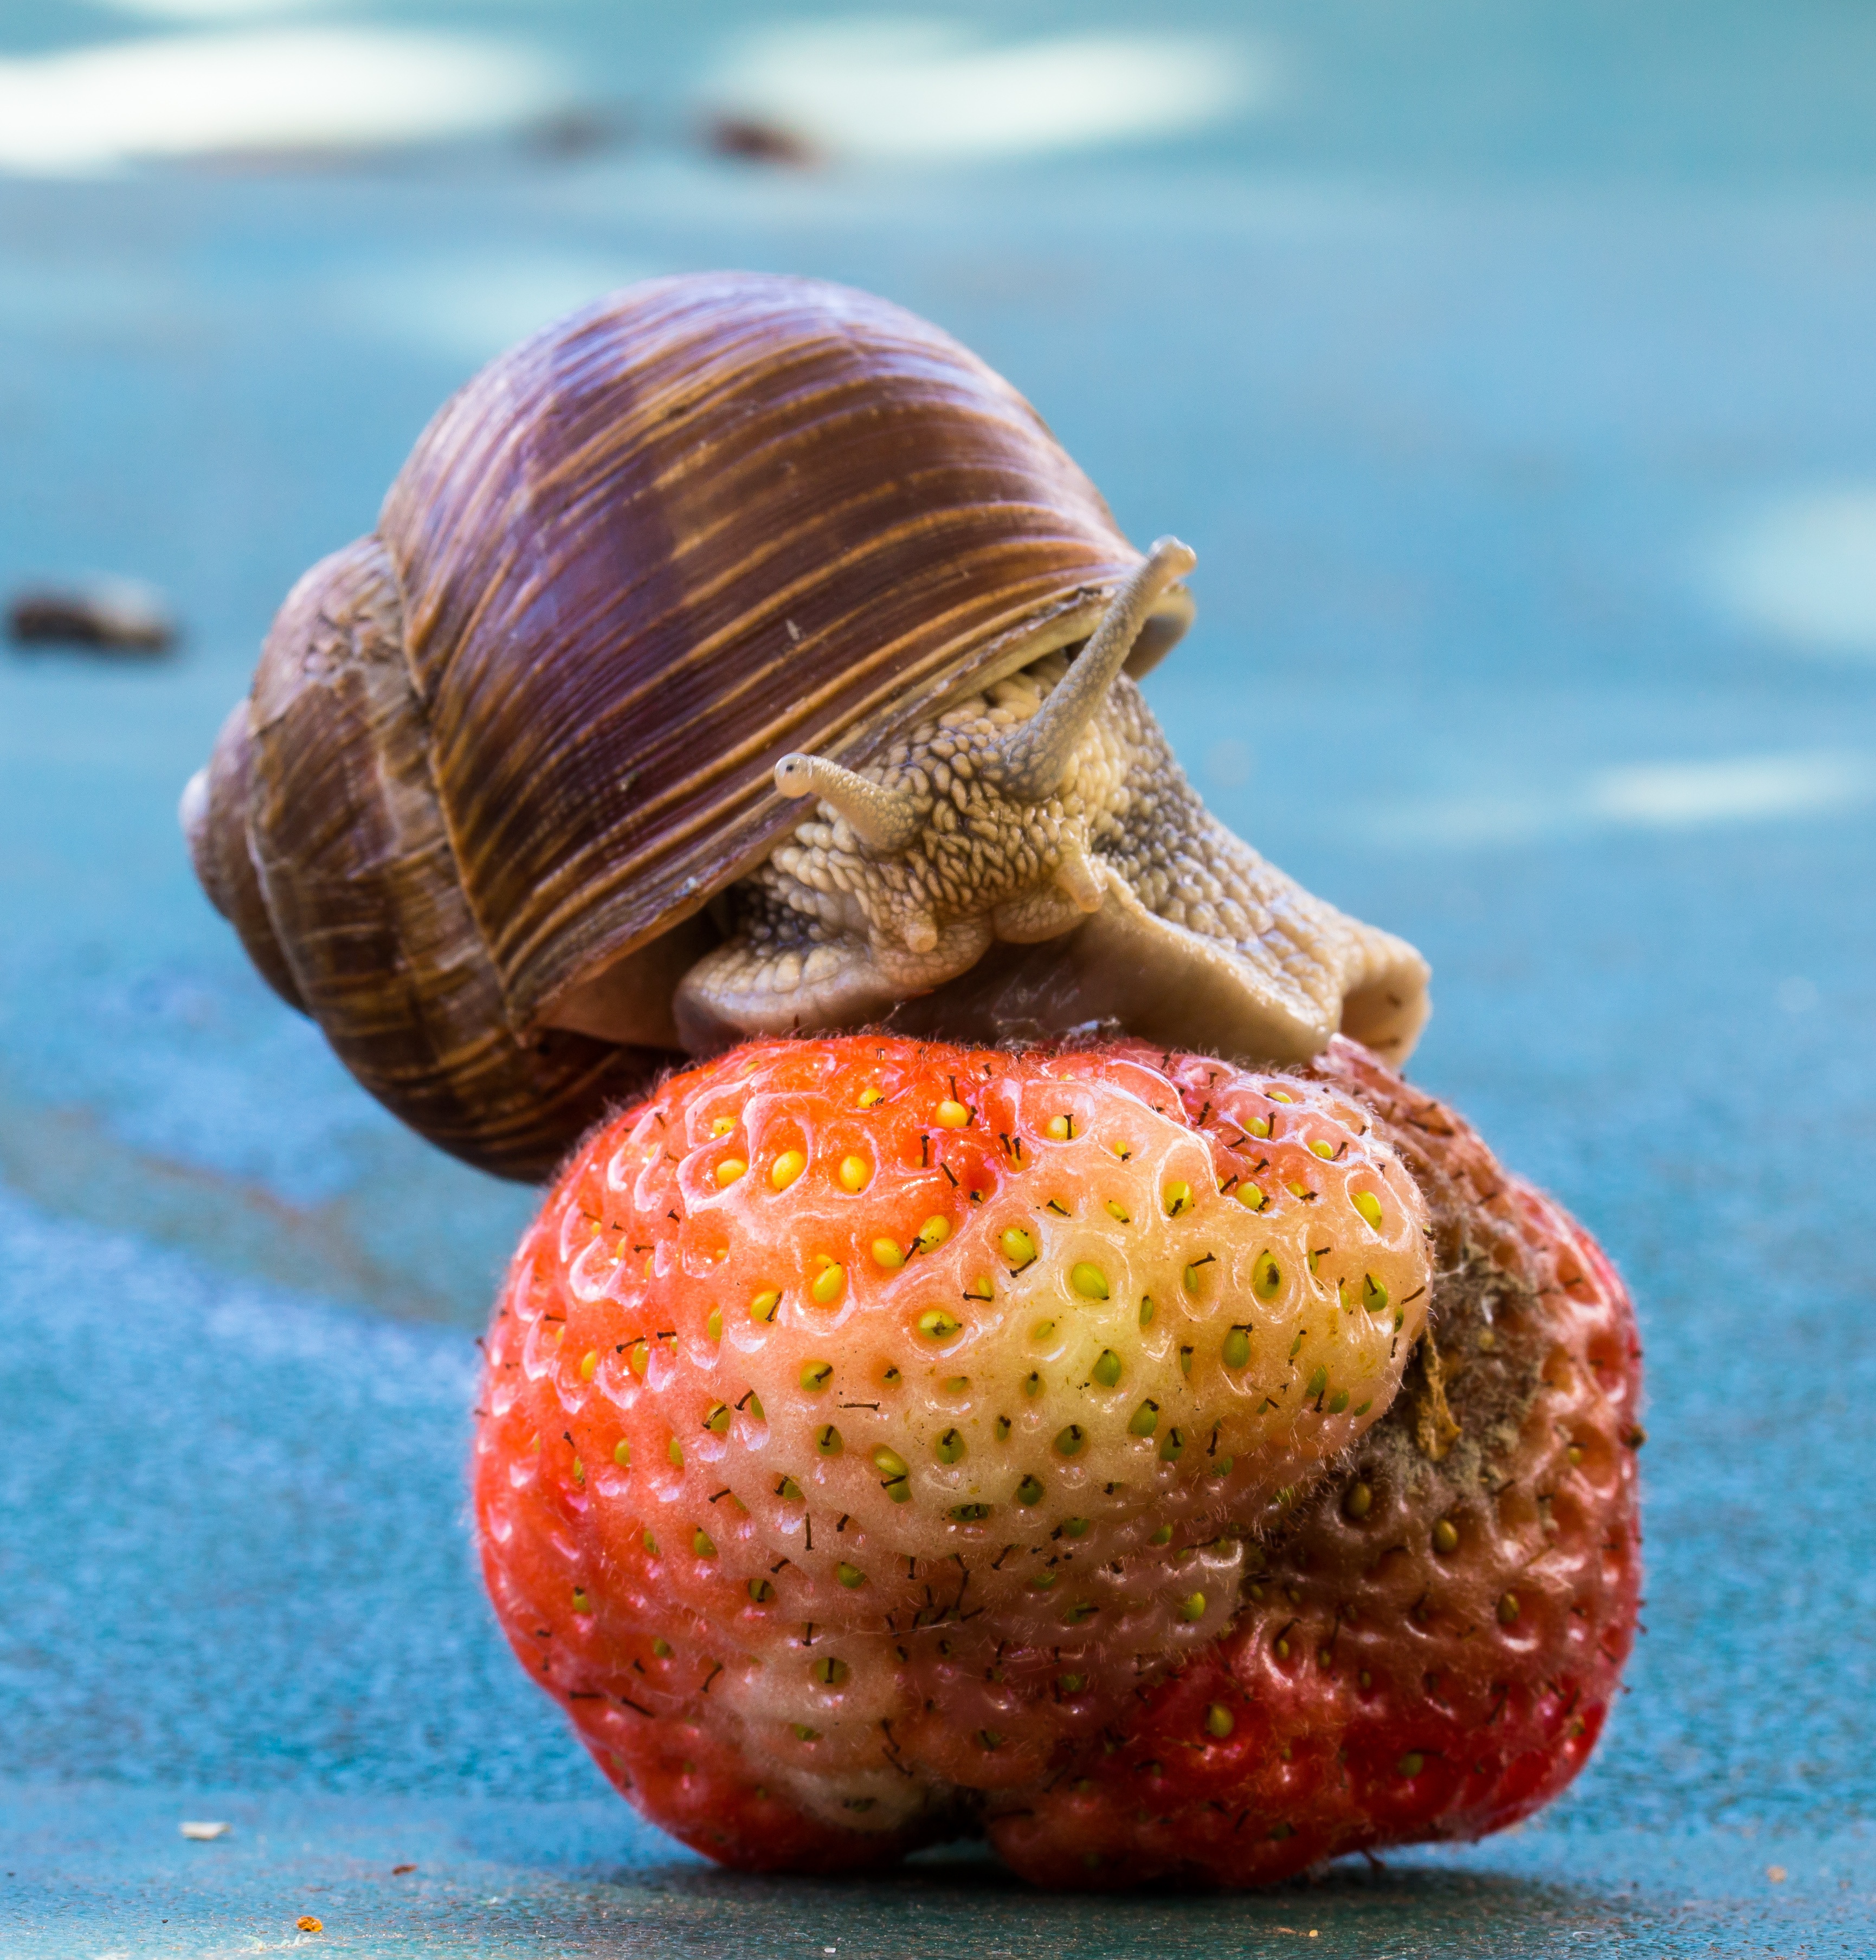
nature, fruit, food, produce, macro, reptile, garden, close, eat, shell, strawberry, invertebrate, mollusk, crawl, snail, slimy, macro photography, slowly, snail shell, probe, sea snail, mucus, snails and slugs